Nicolae Ceaușescu

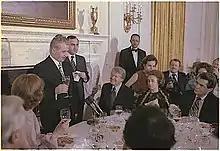
Ceaușescu with Jimmy Carter during a visit in Washington, D.C. in 1978

Ceaușescu's speech of 21 August 1968 represented the apogee of Ceaușescu's rule. It marked the highest point in Ceaușescu's popularity, when he openly condemned the Warsaw Pact invasion of Czechoslovakia.